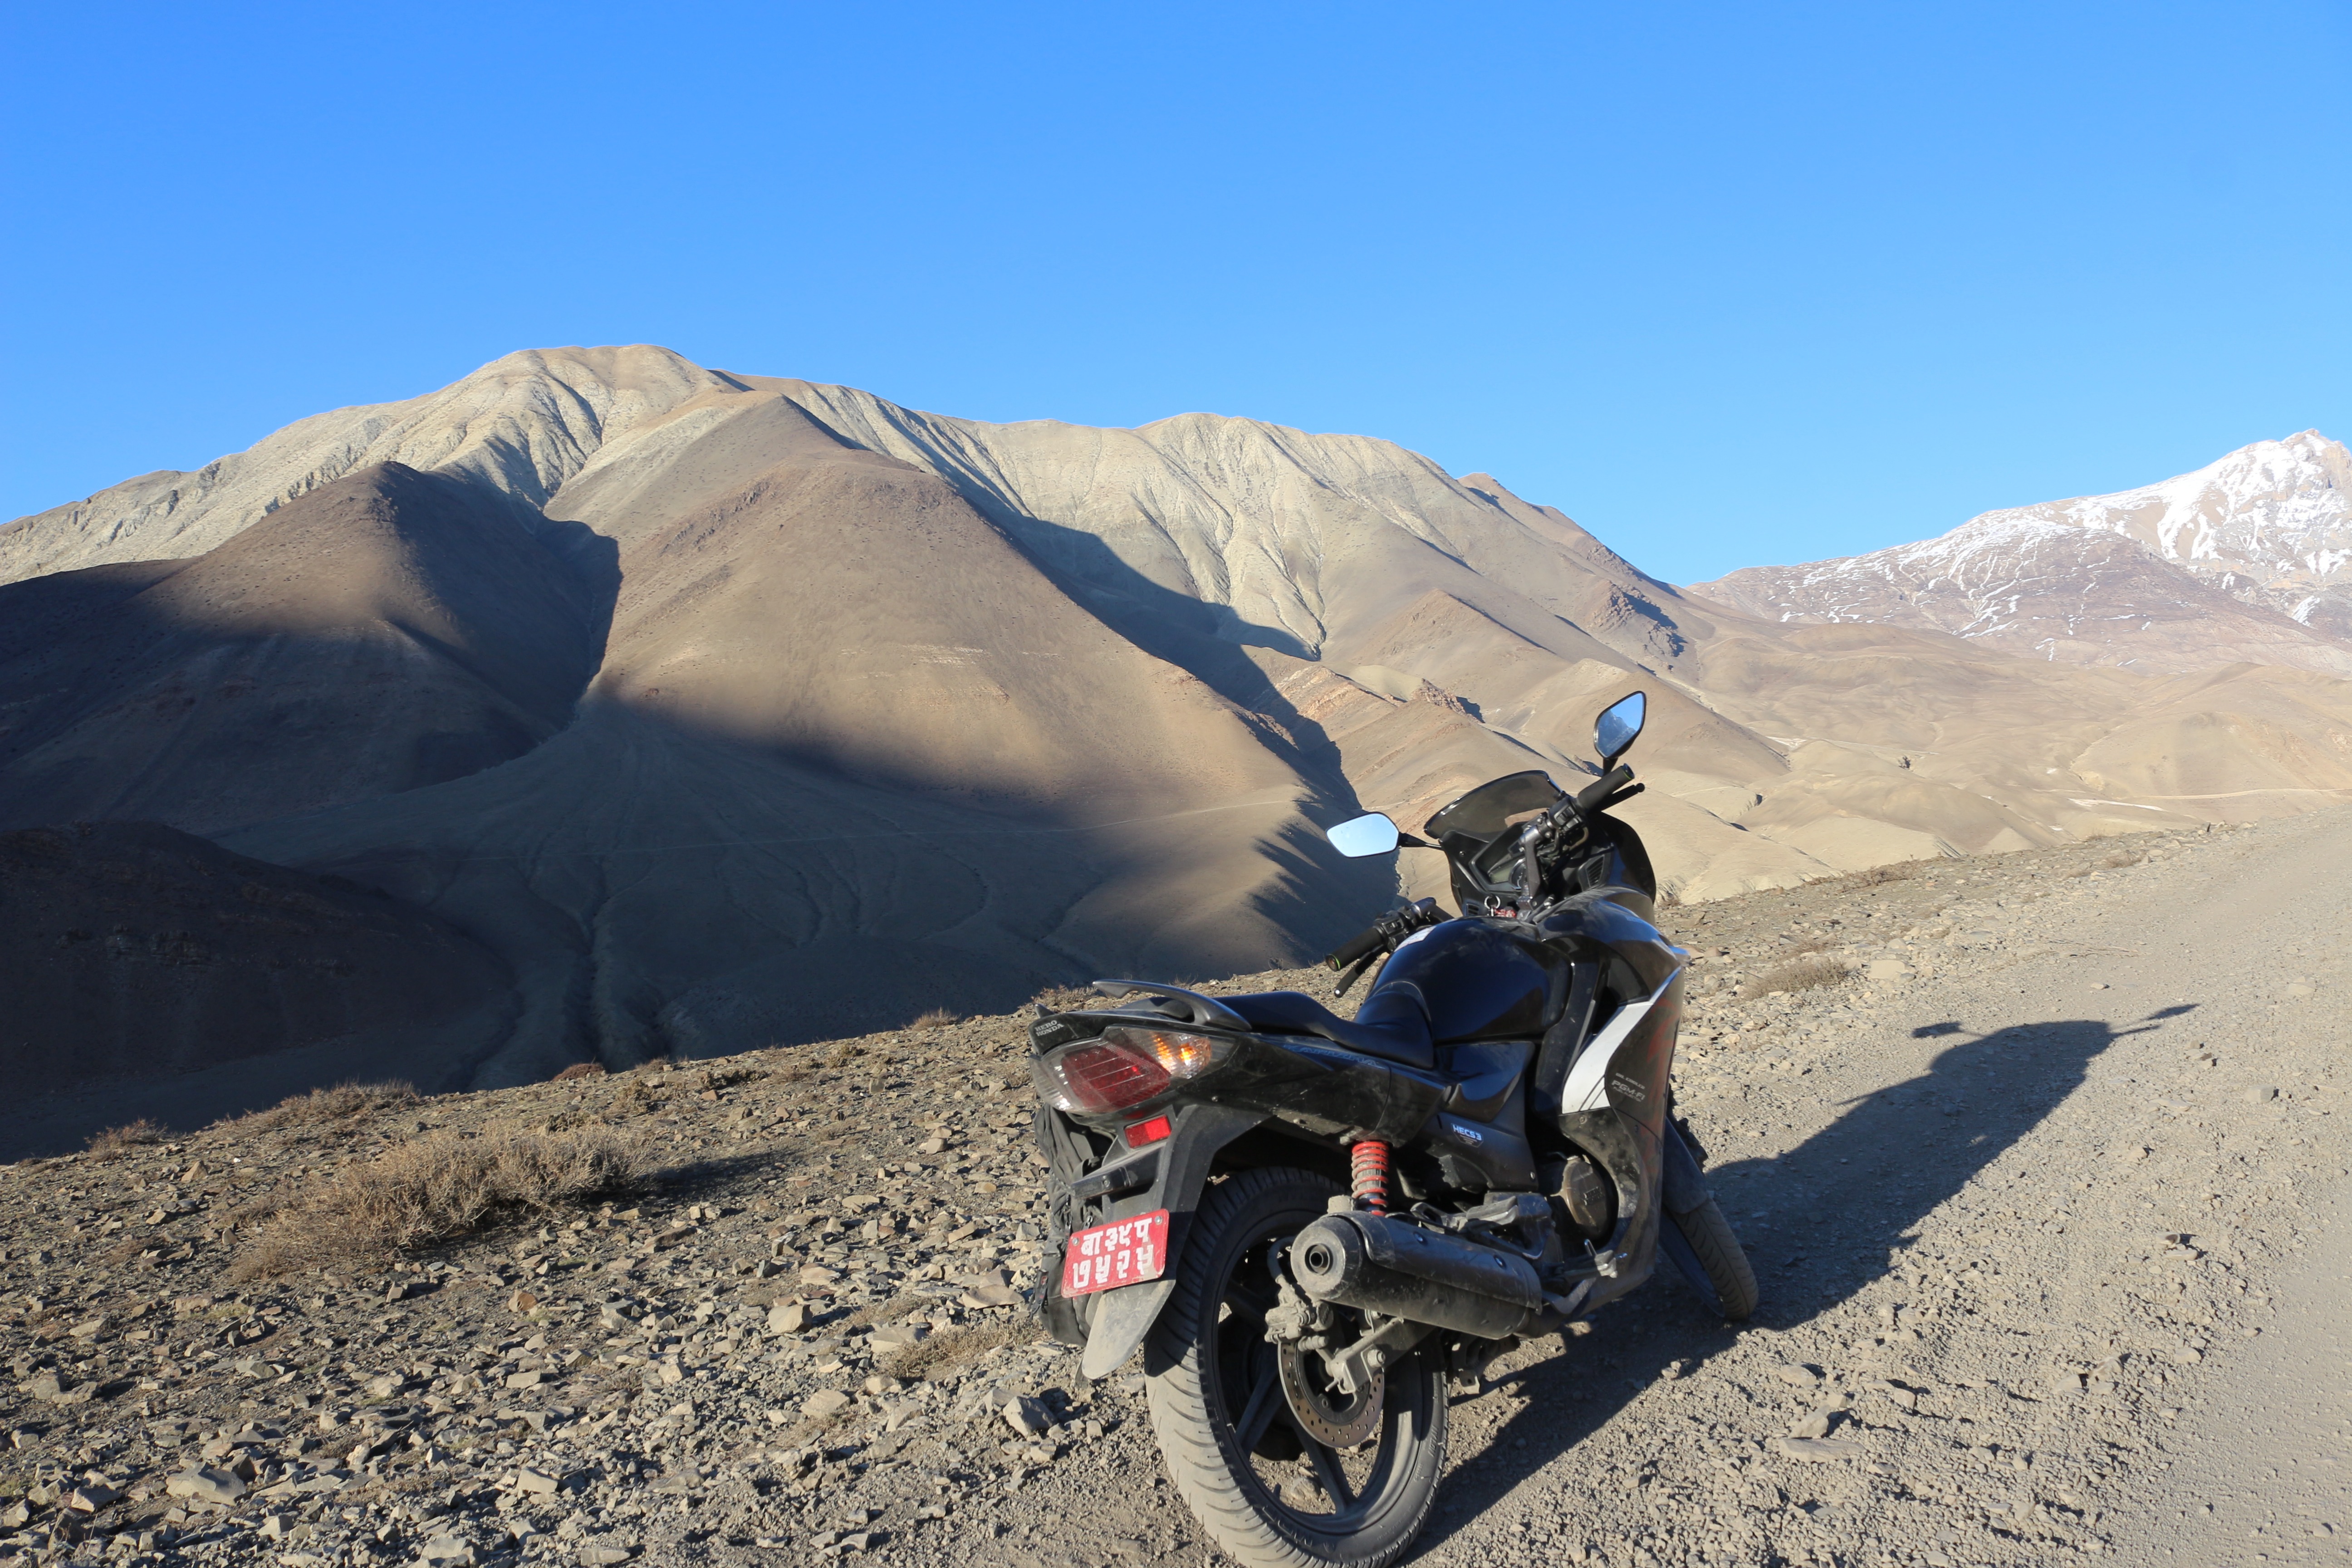
landscape, mountain, snow, adventure, highway, bicycle, bike, peak, mountain range, transport, high, vehicle, motorcycle, ride, extreme sport, ridge, summit, mountain bike, mountaineering, alps, landform, motor bike, mountainous landforms